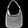
Label: Bag